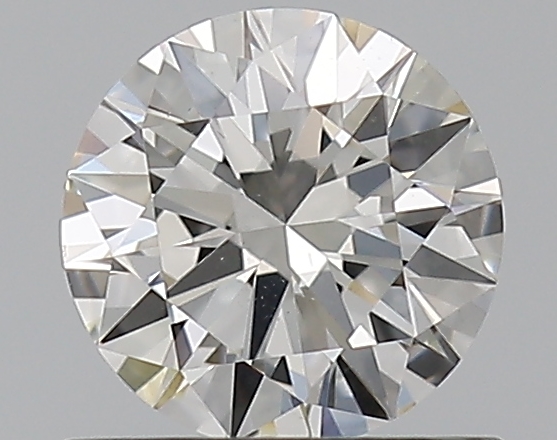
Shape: round
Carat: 0.6
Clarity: SI2
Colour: H
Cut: EX
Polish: EX
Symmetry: EX
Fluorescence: N
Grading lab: GIA
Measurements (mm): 5.47 x 5.49 x 3.29